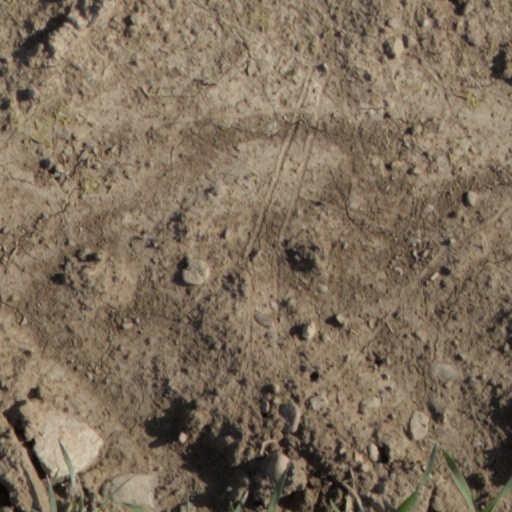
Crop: wheat